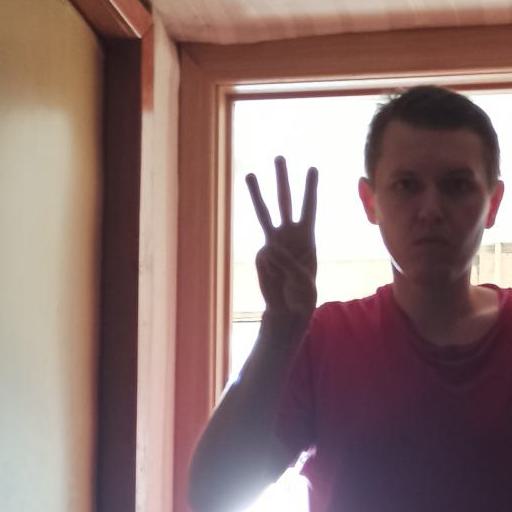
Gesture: three